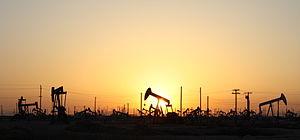
Chevalet de pompage dans les Lost Hills Oil Field (Zone Pétrolifère des Collines Perdues) en Californie, sur la Route 46, pendant le coucher de soleil. Quasiment toutes les pompes étaient en fonctionnement au moment où j'ai pris la photo.